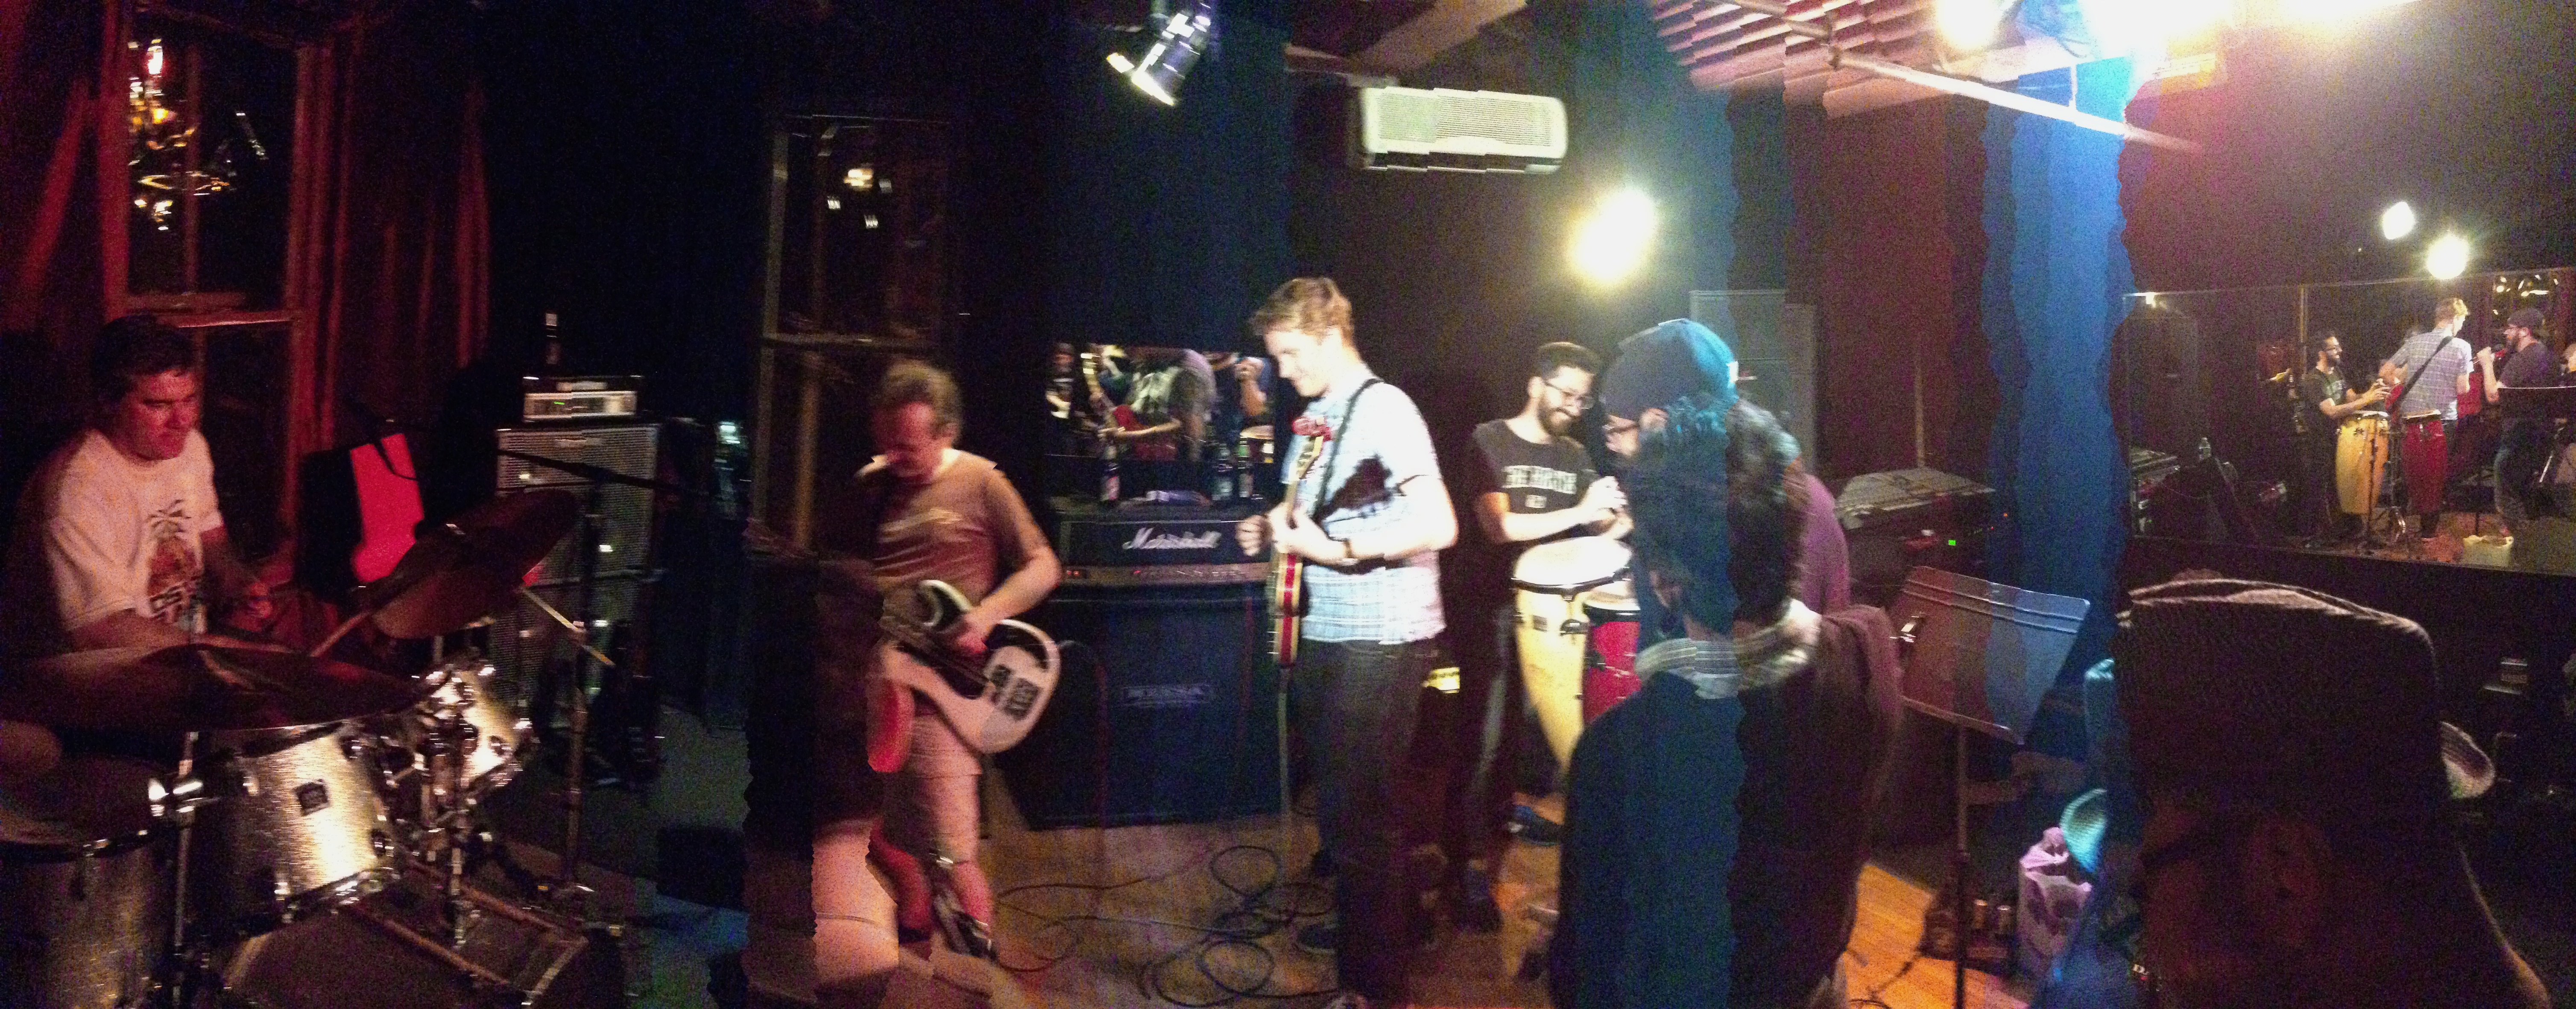
music, crowd, stage, performance, nightclub, musical theatre